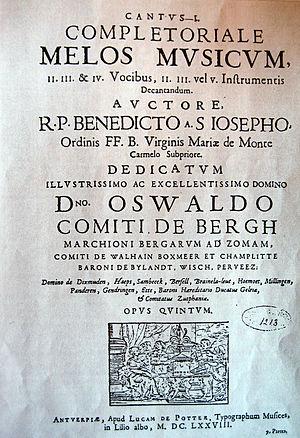
Benoît de Saint Joseph, né vers 1642 à Geldern et mort le 6 décembre 1716 au couvent des Carmes de Boxmeer est un religieux de l'ordre des Carmes déchaux et compositeur baroque.